Robert Schumann

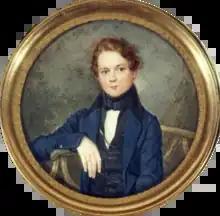
miniature oil painting of a young, clean-shaven white youth in early-19th-century costume

August Schumann died in 1826; his widow was less enthusiastic about a musical career for her son and persuaded him to study for the law as a profession. After his final examinations at the Lyceum in March 1828 he entered Leipzig University. Accounts differ about his diligence as a law student. According to his roommate , he never set foot in a lecture hall, but he himself recorded, "I am industrious and regular, and enjoy my jurisprudence ... and am only now beginning to appreciate its true worth". Nonetheless reading and playing the piano occupied a good deal of his time, and he developed expensive tastes for champagne and cigars. Musically, he discovered the works of Franz Schubert, whose death in November 1828 caused Schumann to cry all night. The leading piano teacher in Leipzig was Friedrich Wieck, who recognised Schumann's talent and accepted him as a pupil.